Das Rheingold

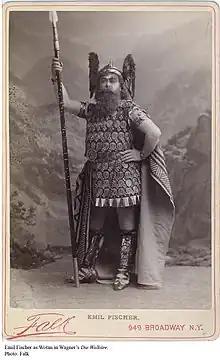
Emil Fischer as Wotan at the 1889 New York premiere

In 1876, with the Bayreuth Festspielhaus built, Wagner was ready to stage the first Bayreuth Festival with his own production of the now complete "Ring" cycle, beginning with a performance of "Das Rheingold" on 13 August. This event was preceded by months of preparation in which Wagner was deeply engaged; according to witnesses, he was "director, producer, coach, conductor, singer, actor, stage manager, stage hand and prompter". He searched Europe for the finest orchestral players, and selected a largely new cast of singers – of the Munich cast, only Heinrich Vogl (Loge) was engaged, although Richter, deposed as conductor in Munich, was given the baton in Bayreuth.